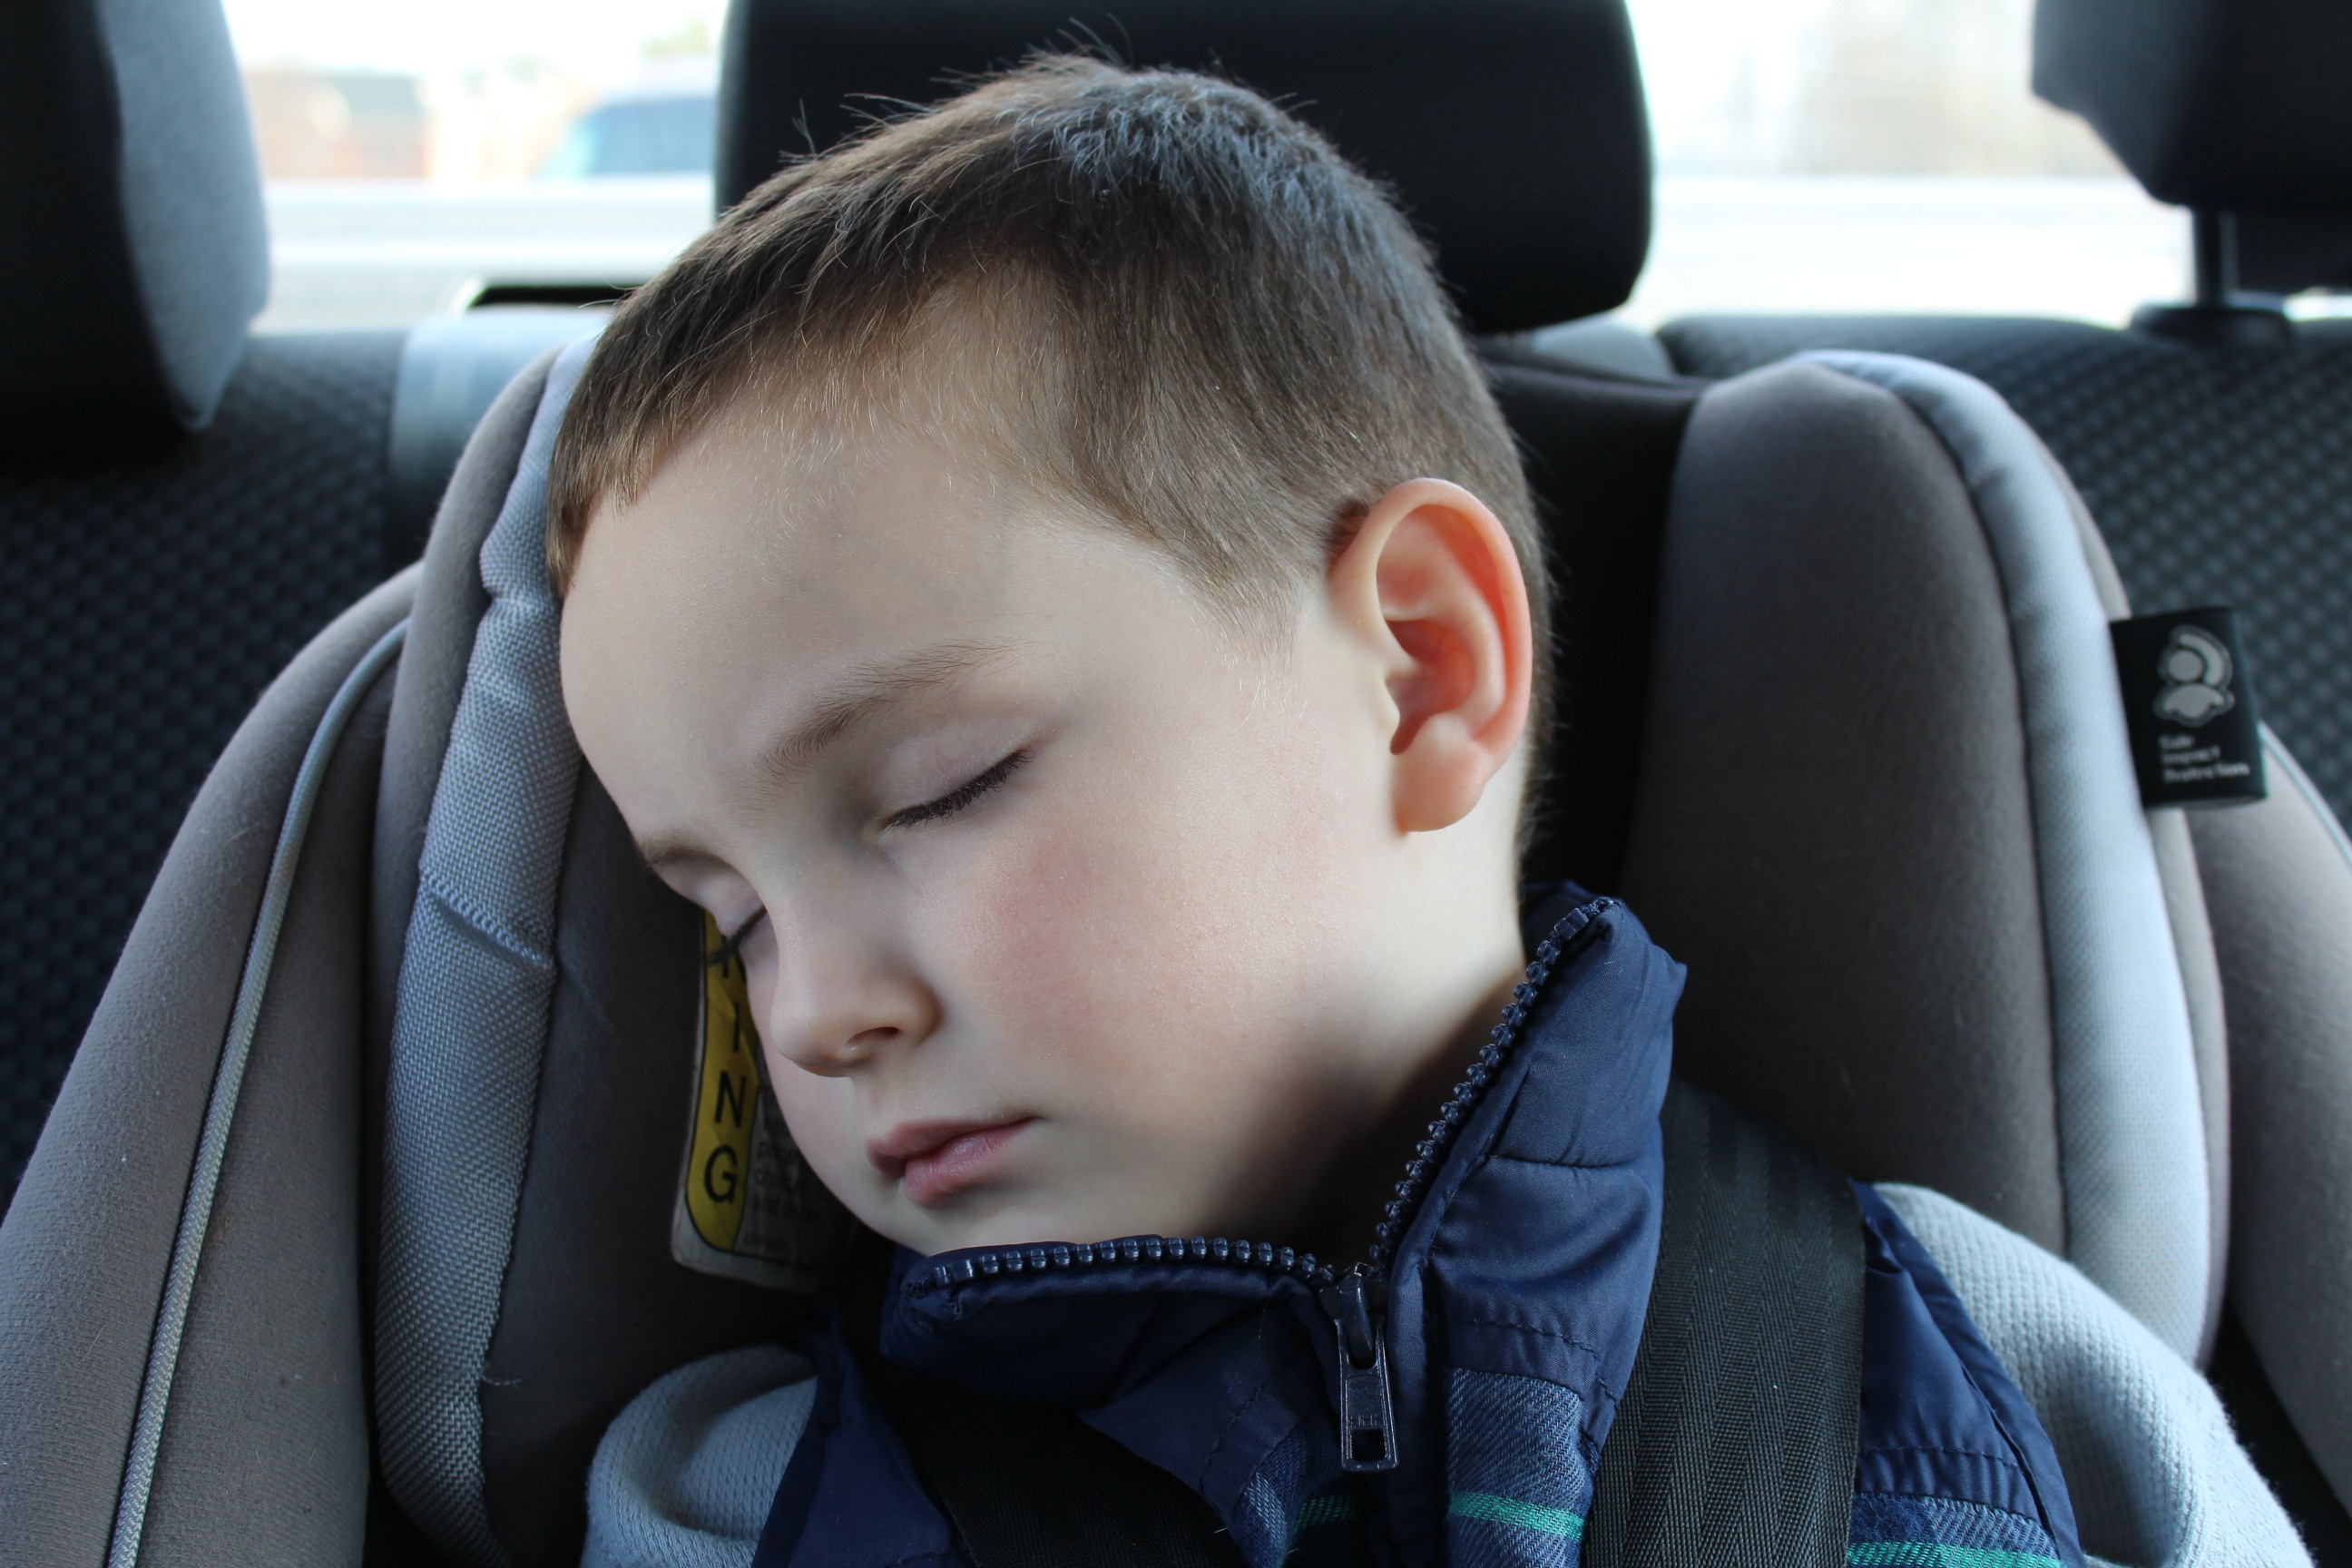
person, boy, kid, driving, cute, portrait, sleeping, peaceful, child, human, baby, facial expression, childhood, face, sleep, infant, toddler, eye, innocence, head, little, resting, adorable, portrait photography, human positions